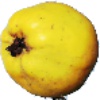
Label: quince